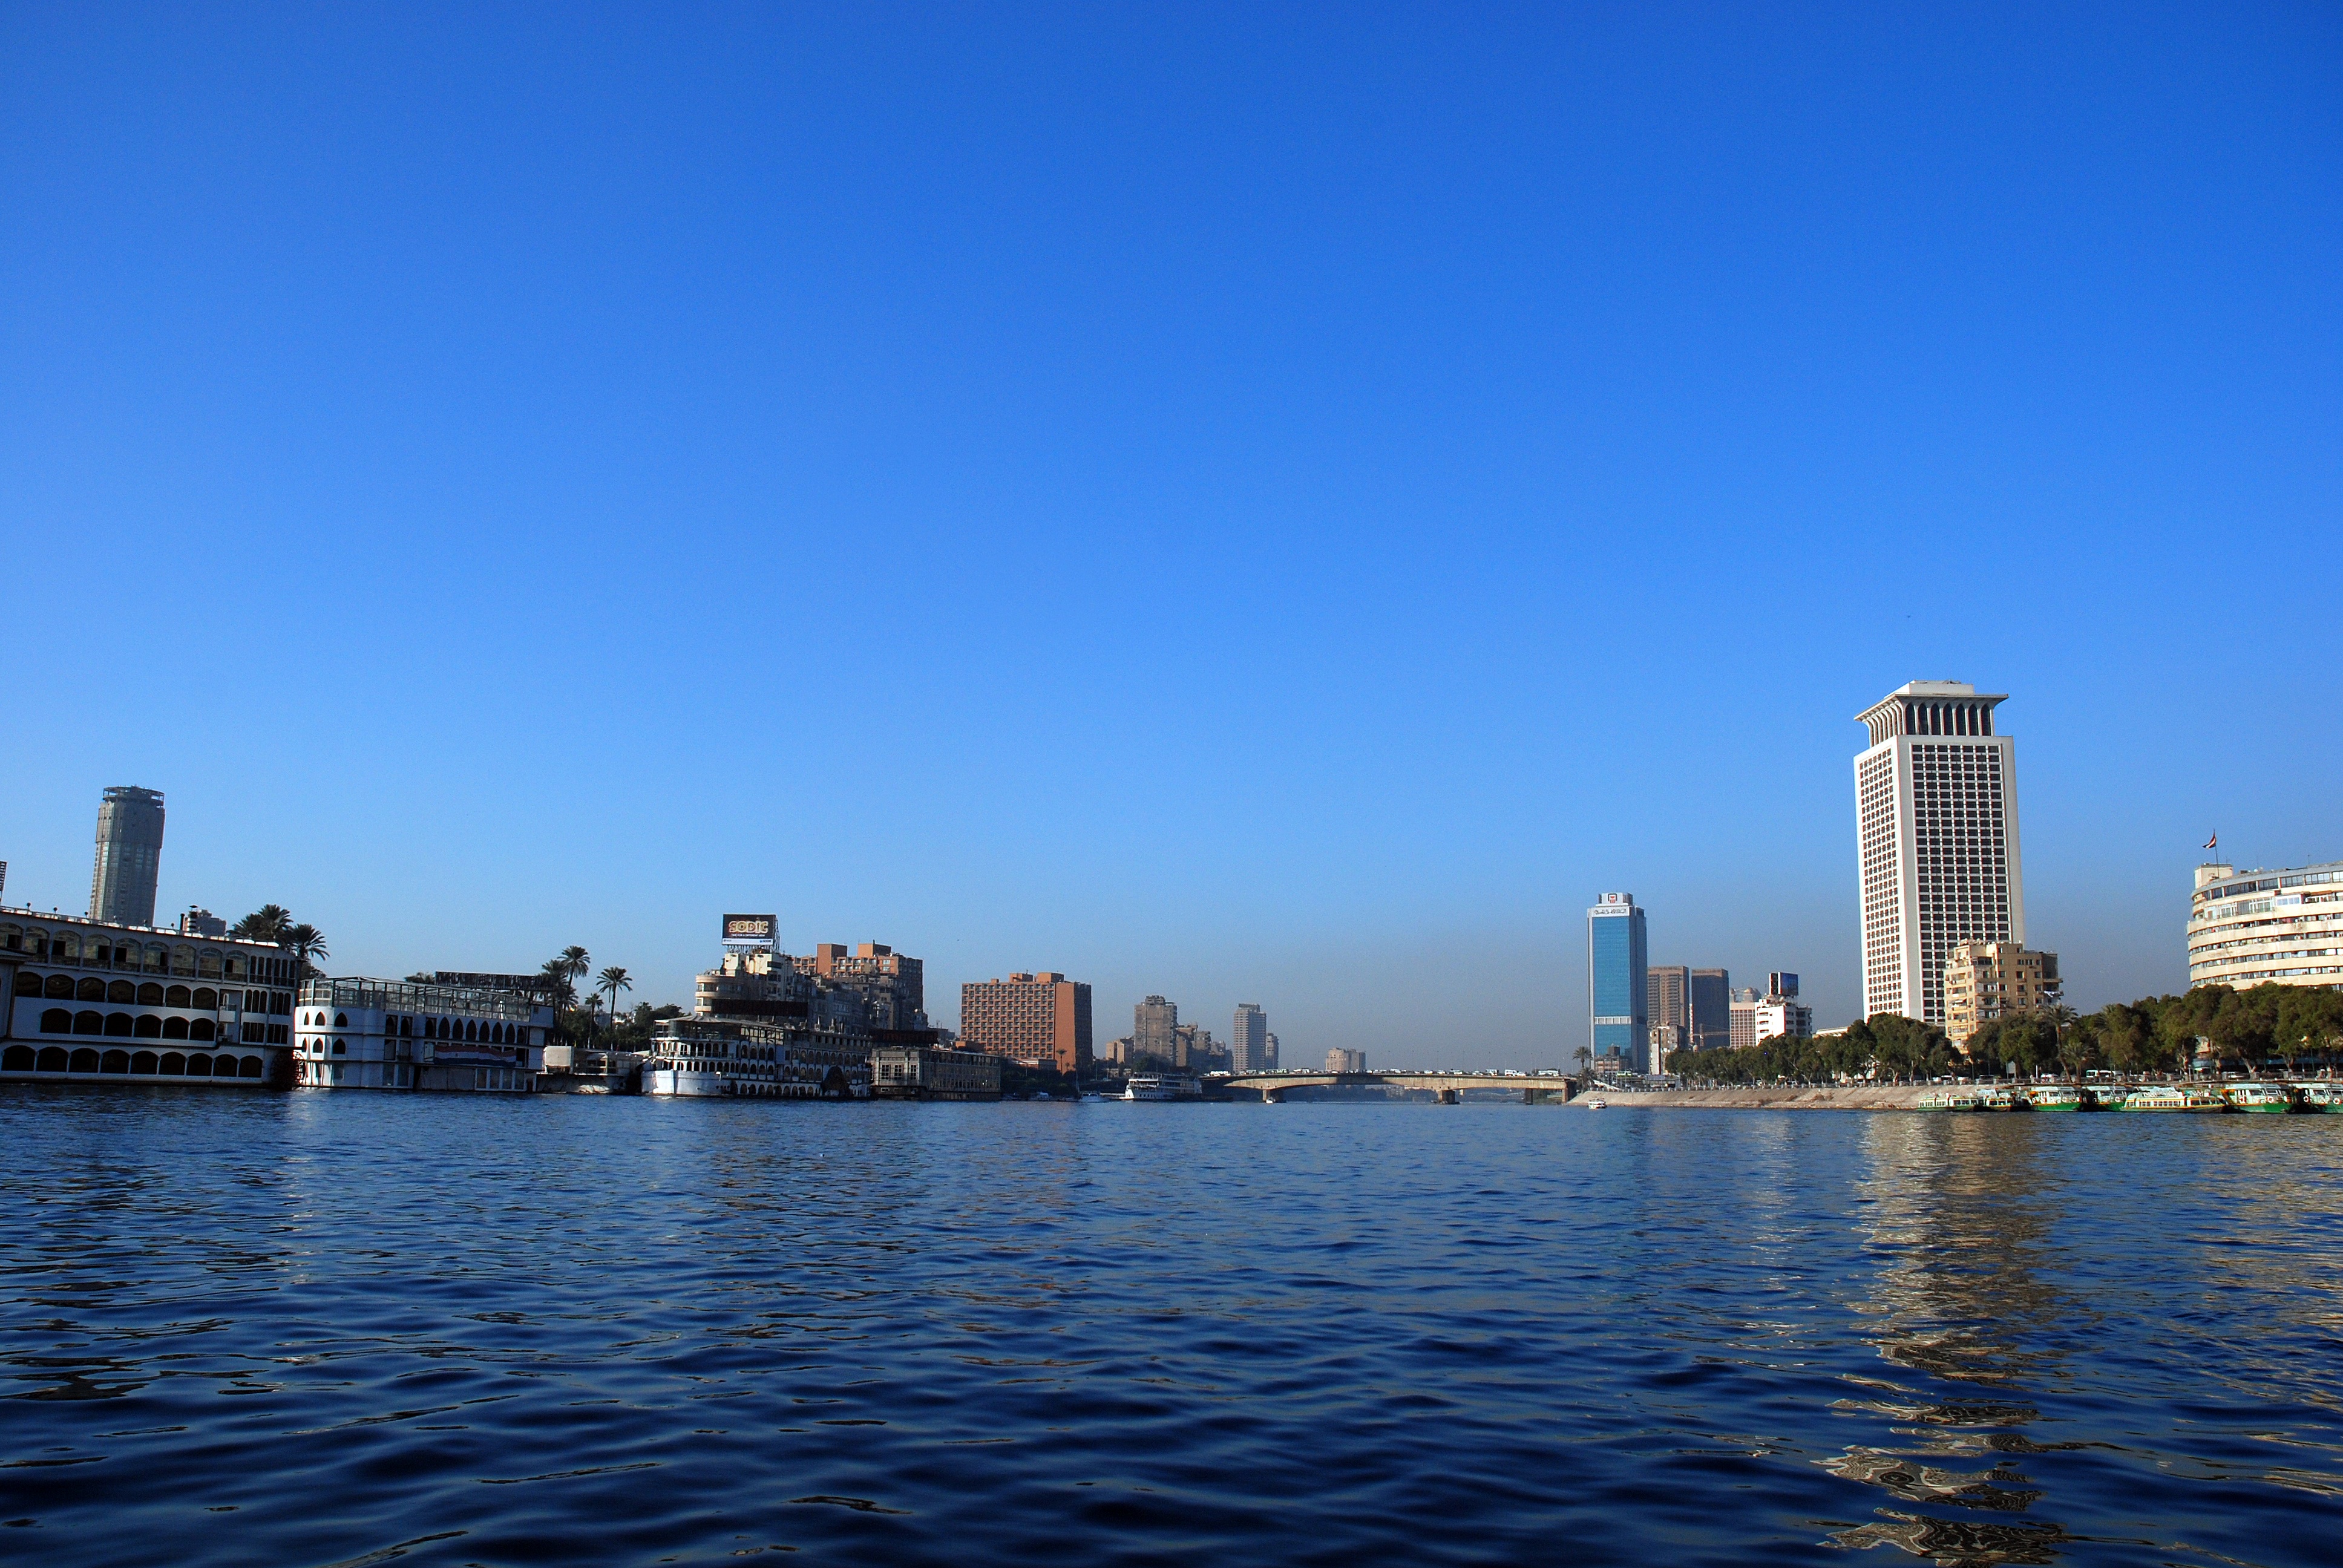
beach, sea, water, nature, horizon, dock, skyline, city, skyscraper, cityscape, panorama, downtown, summer, dusk, evening, reflection, holiday, bay, landmark, harbor, marina, tourism, tower block, egypt, landscapes, cairo, human settlement, depths